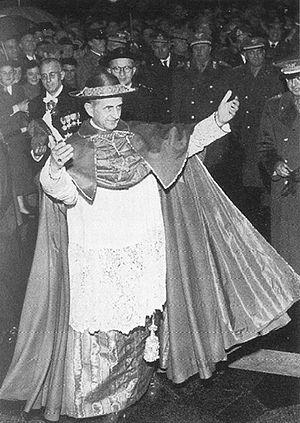
Giovanni Battista Montini, né le 26 septembre 1897 à Concesio, près de Brescia en Italie, et mort le 6 août 1978 à Castel Gandolfo, est un prélat catholique italien, élu pape le 21 juin 1963 sous le nom de Paul VI. En qualité d'évêque de Rome, il est le 262ᵉ pape de l'Église catholique, et son pontificat s'étend de 1963 à sa mort en 1978.
Eugenio Maria Giuseppe Giovanni Pacelli, né à Rome, le 2 mars 1876 et mort à Castel Gandolfo le 9 octobre 1958, est élu pour être le 260ᵉ évêque de Rome et donc pape de l’Église catholique, qu'il gouverne sous le nom de Pie XII de 1939 à sa mort.